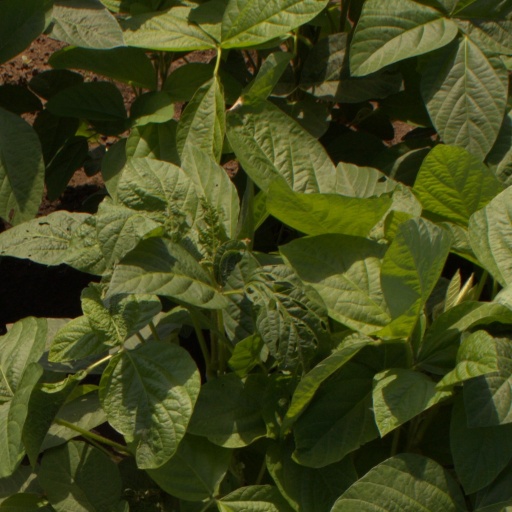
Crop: soybean